Yesa Reservoir

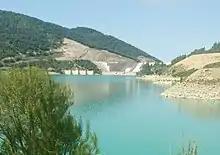
Yesa Dam in June 2021. In the foreground is the old dam and behind it, on an inclined plane, the heightening works.

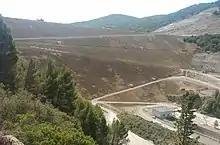
Yesa Dam in June 2021. Later part: the heightening has hidden the original dam.

The legal actions were sentenced between 2006 and 2007 and all of them were adverse to the plaintiffs, declaring innocent and acquitting those responsible for the works and giving free rein to the heightening of the reservoir through the construction of the new dam. Judgment number 43/2006 related to the abbreviated proceeding number 5/2005 ruled as follows: